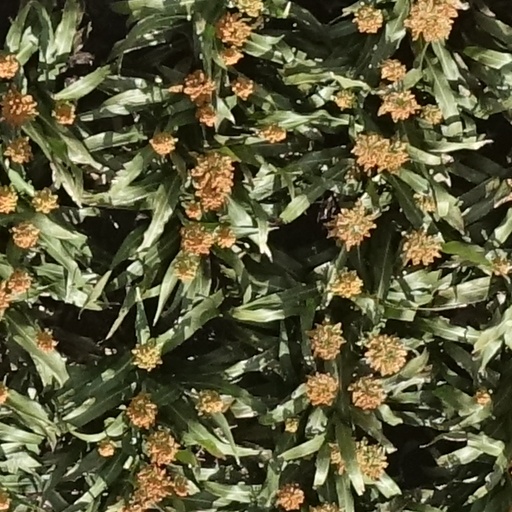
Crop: sorghum